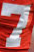
Number: 7